Kylie Gauci

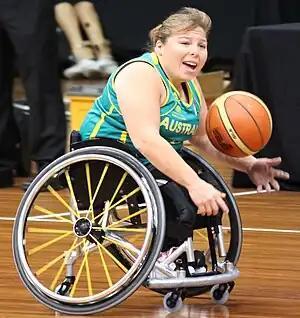
Gauci moves down the floor in a 2012 game in Sydney

Gauci first played for the Australian junior national team when she was fourteen years old. She joined the national team, known as the Gliders, in 2002, when she was 17 years old. She played in a four-game test series in Canberra against Japan in March, the first Australian hosted international for the team since the 2000 Summer Paralympics. She was then selected to play at the 2002 World Cup event in Japan.